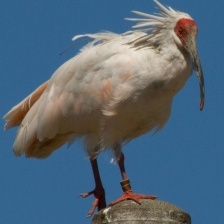
Species: ASIAN CRESTED IBIS
Scientific name: NIPPONIA NIPPON